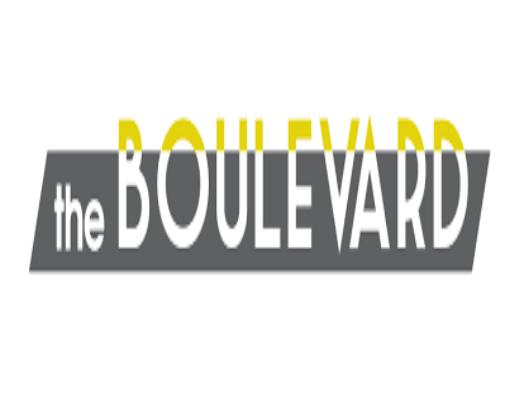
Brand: Boulevard
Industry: Necessities